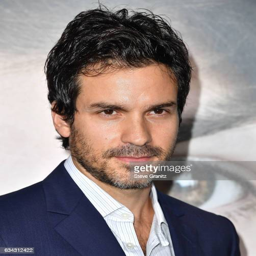
actor arrives at the premiere